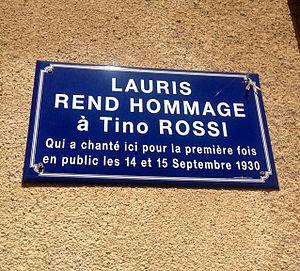
Lauris
Constantin Rossi, dit Tino Rossi, est un chanteur et acteur français, né le 29 avril 1907 à Ajaccio et mort le 27 septembre 1983 à Neuilly-sur-Seine.